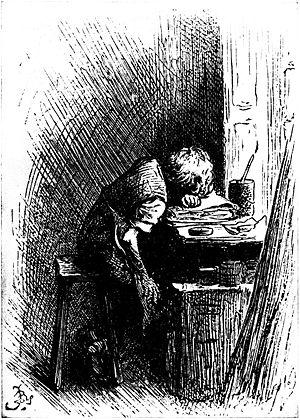
La Petite Dorrit, onzième roman de Charles Dickens, est le deuxième d'une série de trois romans politiques et sociaux, publié en feuilletons mensuels, vingt numéros en dix-neuf publications, de décembre 1855 à juin 1857 par Bradbury and Evans. C'est le plus politique des romans de Dickens et aussi celui dont la structure est la plus symbolique : il est en effet divisé en deux livres, le premier intitulé « Pauvreté » et le second « Richesse », chacun comptant dix numéros parus au prix de 1 shilling, la dernière livraison en ayant réuni deux.
Charles John Huffam Dickens, né à Landport, près de Portsmouth, dans le Hampshire, comté de la côte sud de l'Angleterre, le 7 février 1812 et mort à Gad's Hill Place à Higham dans le Kent, le 9 juin 1870, est considéré comme le plus grand romancier de l'époque victorienne. Dès ses premiers écrits, il est devenu immensément célèbre, sa popularité ne cessant de croître au fil de ses publications.